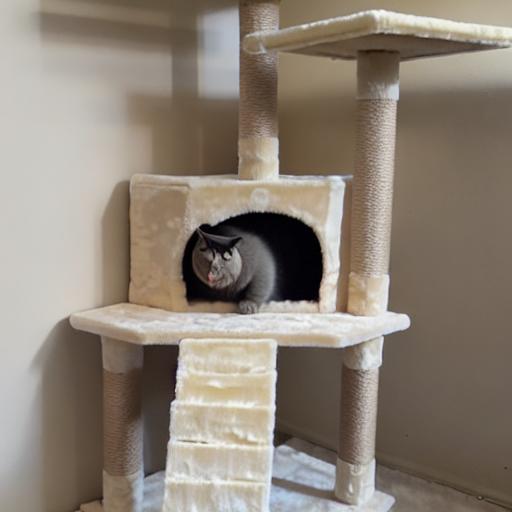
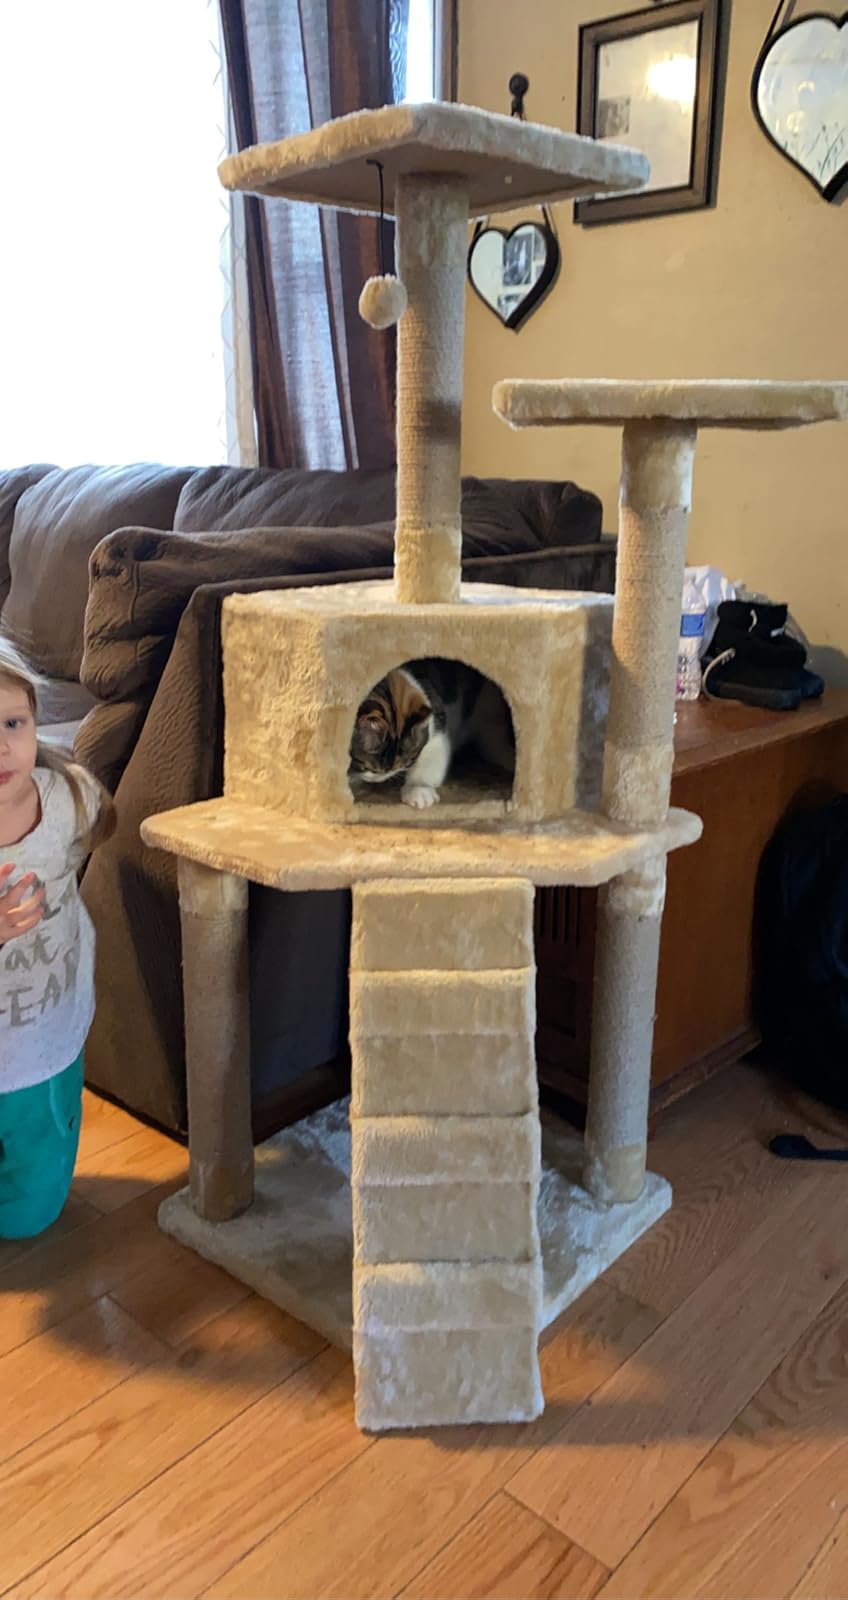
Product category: items_cat tree
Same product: no